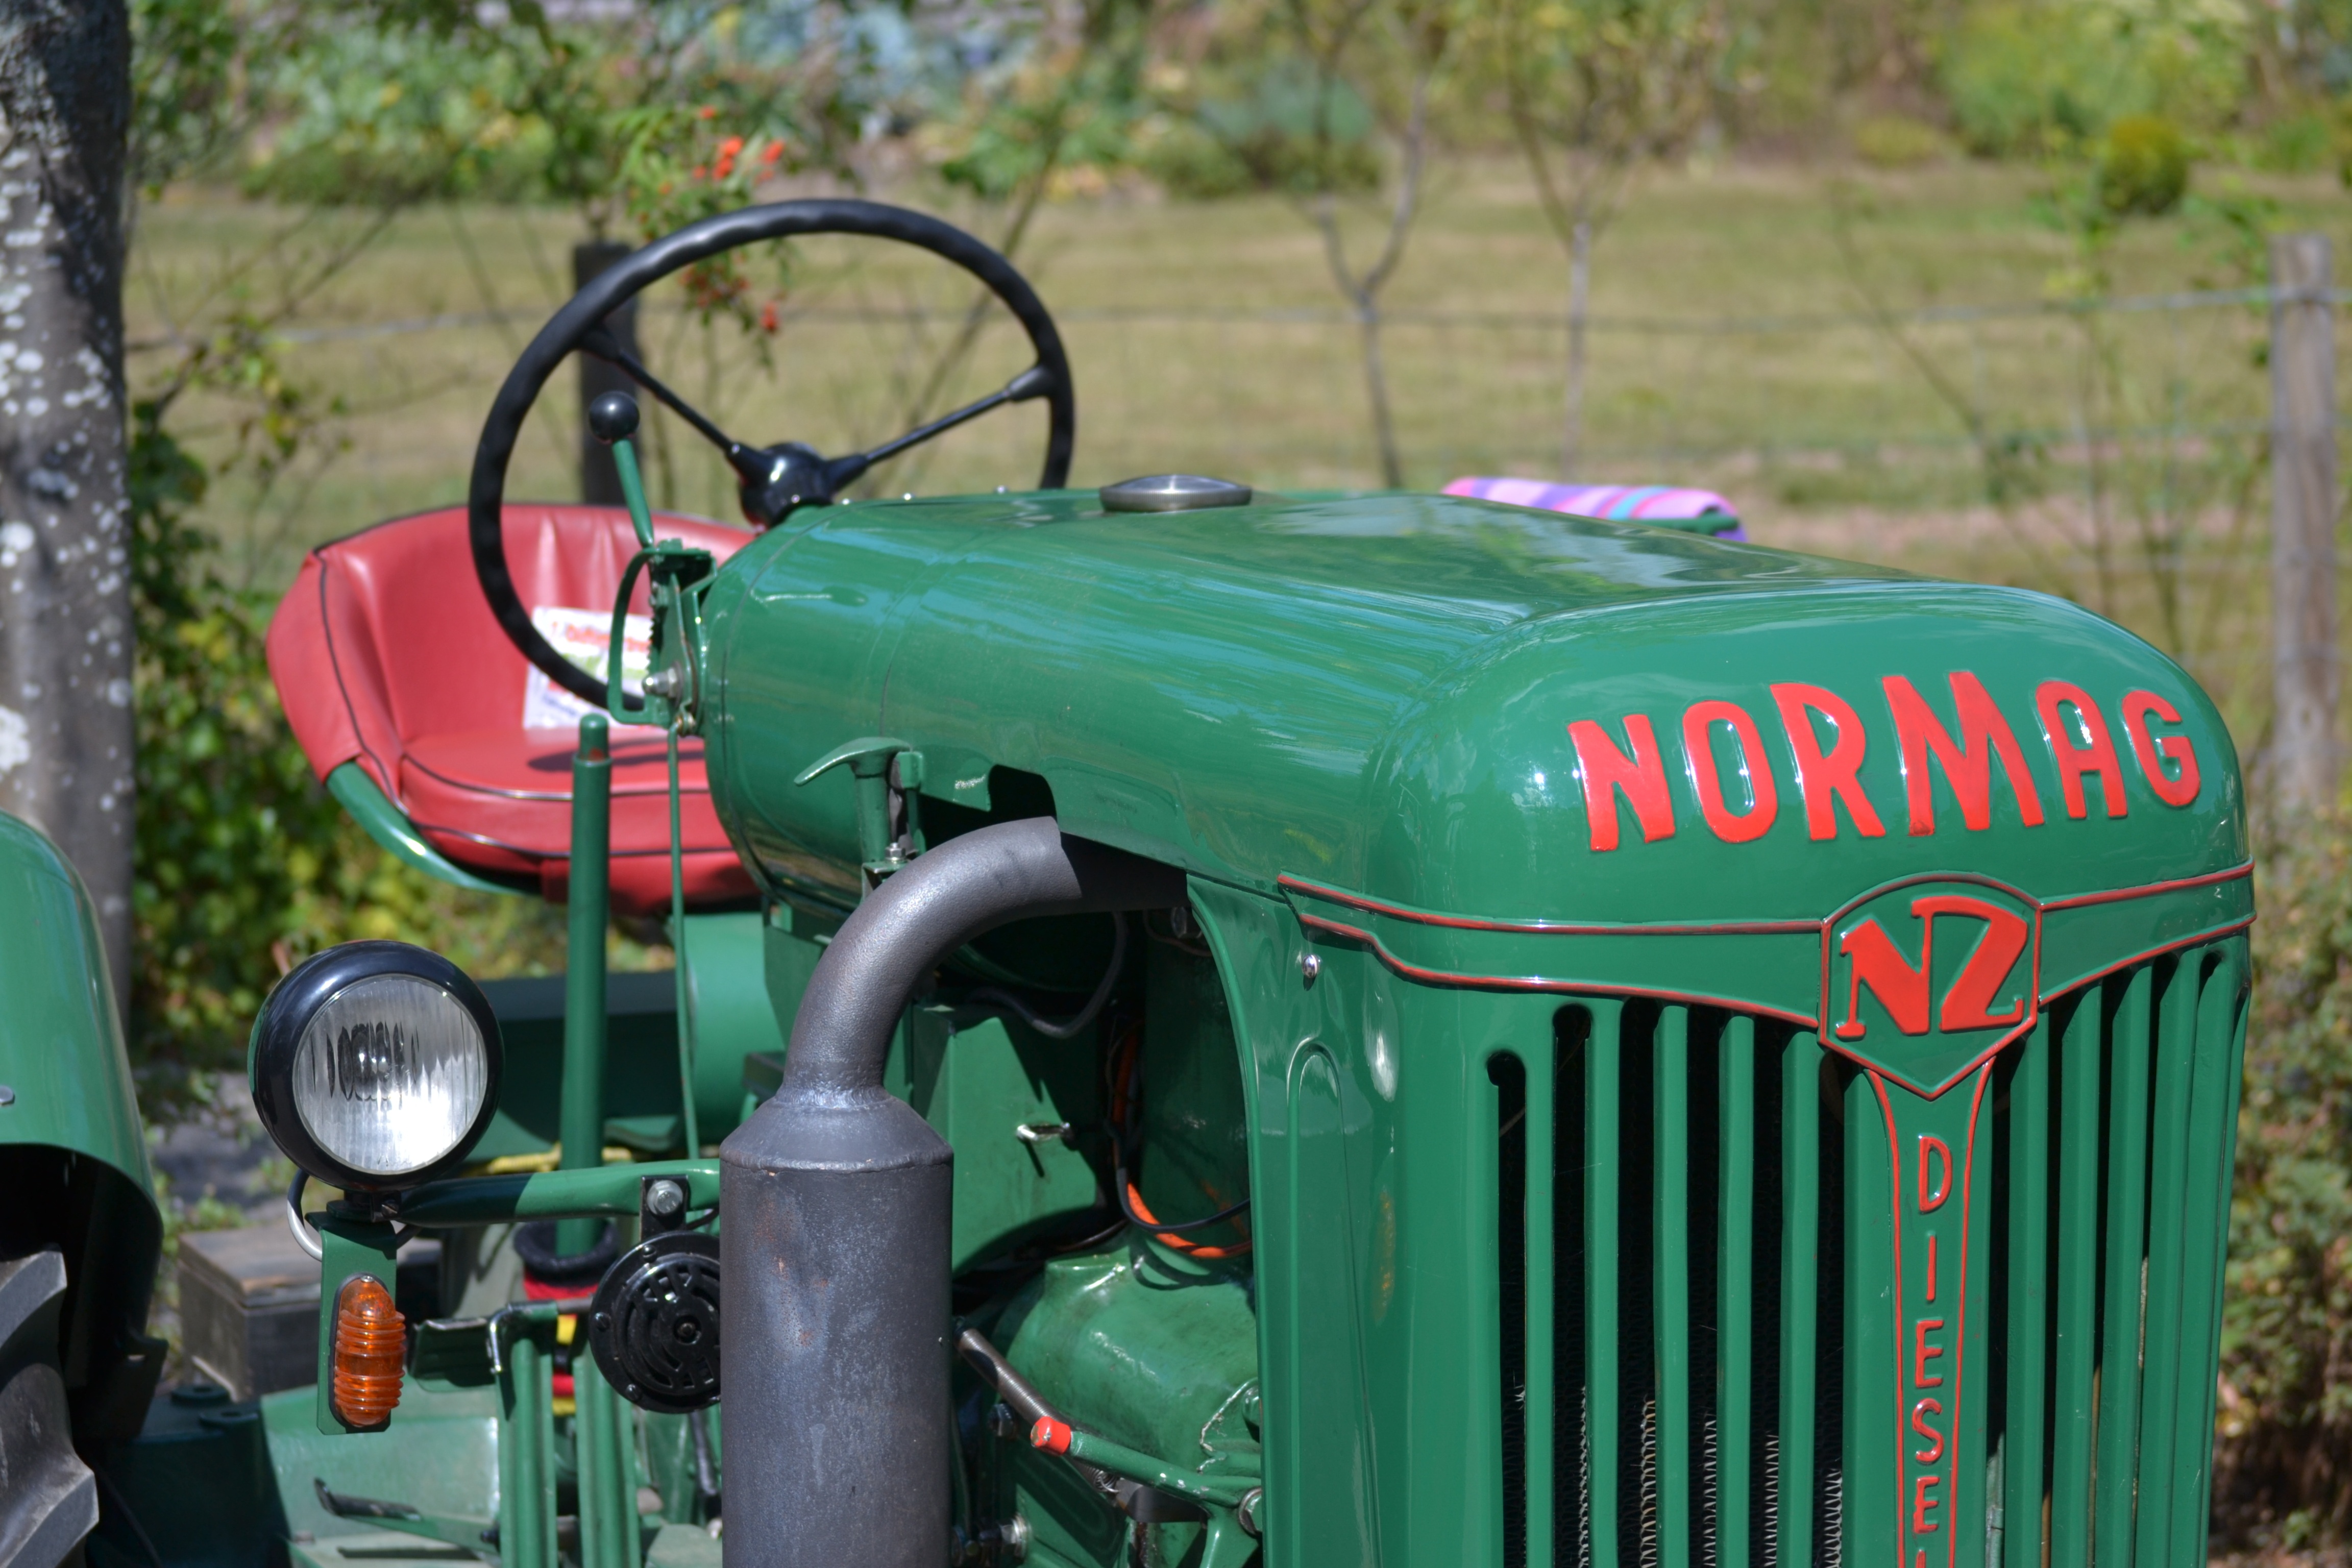
car, tractor, farm, lawn, vintage, antique, retro, old, rural, green, farming, vehicle, machinery, nostalgia, agriculture, farmland, agricultural, engine, oldtimer, agricultural machinery, old tractor, normag, land vehicle, automotive engine part